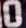
Number: 0